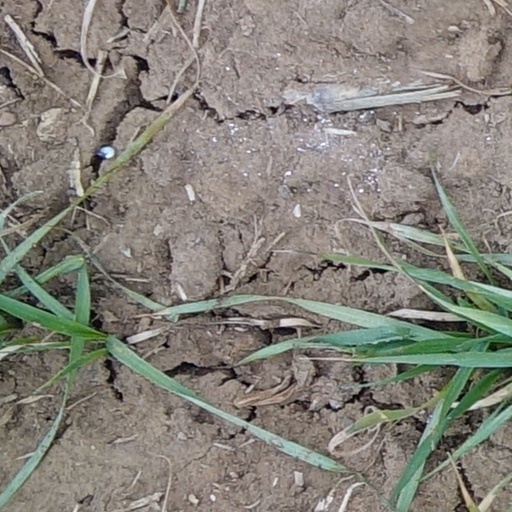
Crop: wheat